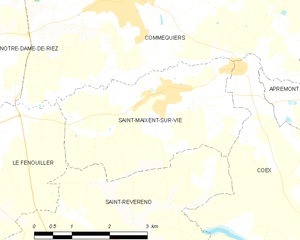
Carte des communes françaises Saint-Maixent-sur-Vie